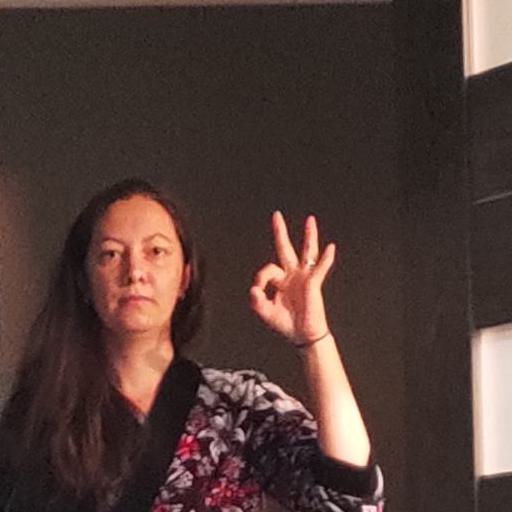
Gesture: ok